Remembrance Day

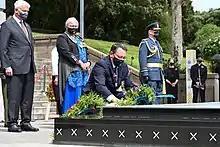
Shane Reti lays a wreath at the New Zealand Tomb of the Unknown Soldier on behalf of the Official Opposition to commemorate Armistice Day, 2021

The moment of remembrance begins with the bugling of "Last Post", immediately before 11:00 am, when the 21-gun salute fires and the bells of the Peace Tower toll the hour. Two minutes pass between the first and second volleys of the gun salute to maintain silence for that period, as instituted across the Commonwealth by King George V. The cessation of the two minutes of silence is cued by the playing of a lament, the bugling of "The Rouse", and the reading of the "Act of Remembrance". A flypast of Royal Canadian Air Force craft then occurs, upon the completion of which a choir sings "In Flanders Fields".